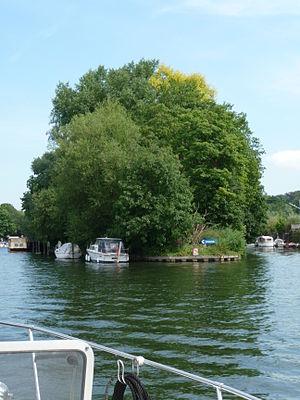
Voici une liste des îles d'Angleterre. L'Île de Man et les îles Anglo-Normandes ne font pas partie de l'Angleterre.
Bridge Eyot est une petite île de la Tamise en Angleterre.